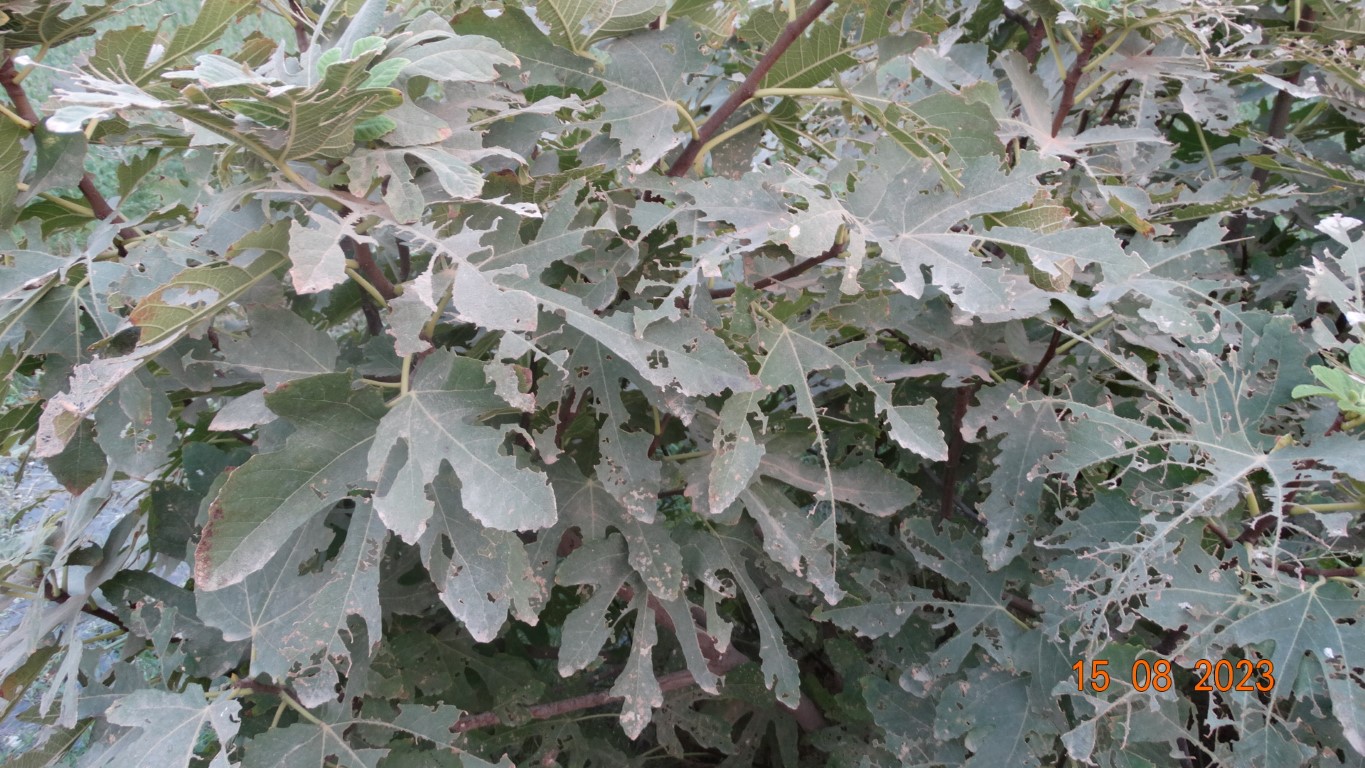
Label: infected